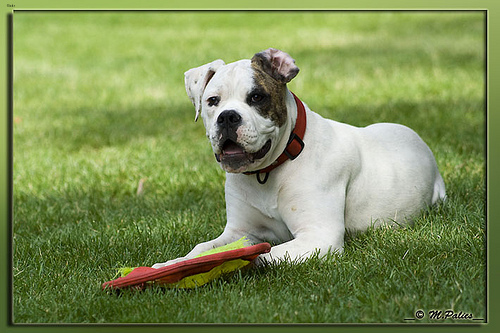
Animal: dog
Breed: american_bulldog